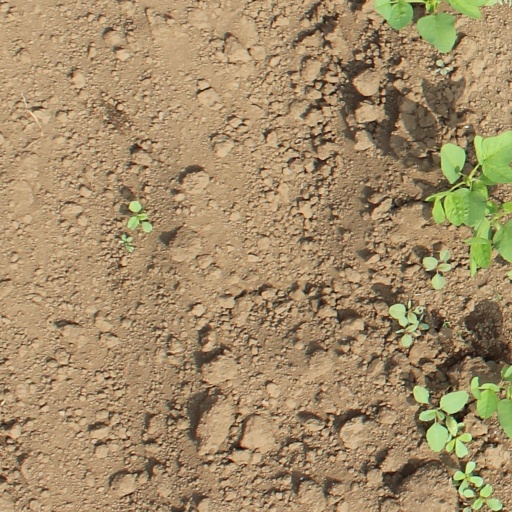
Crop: soybean